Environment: real
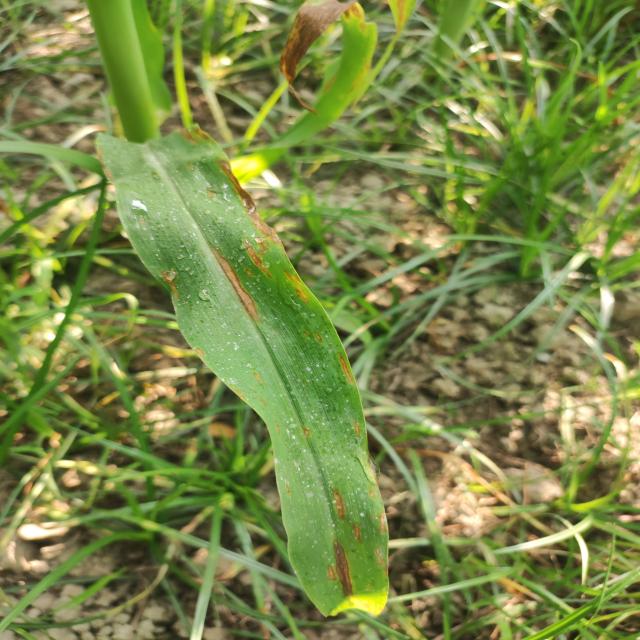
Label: northern_corn_leaf_blight